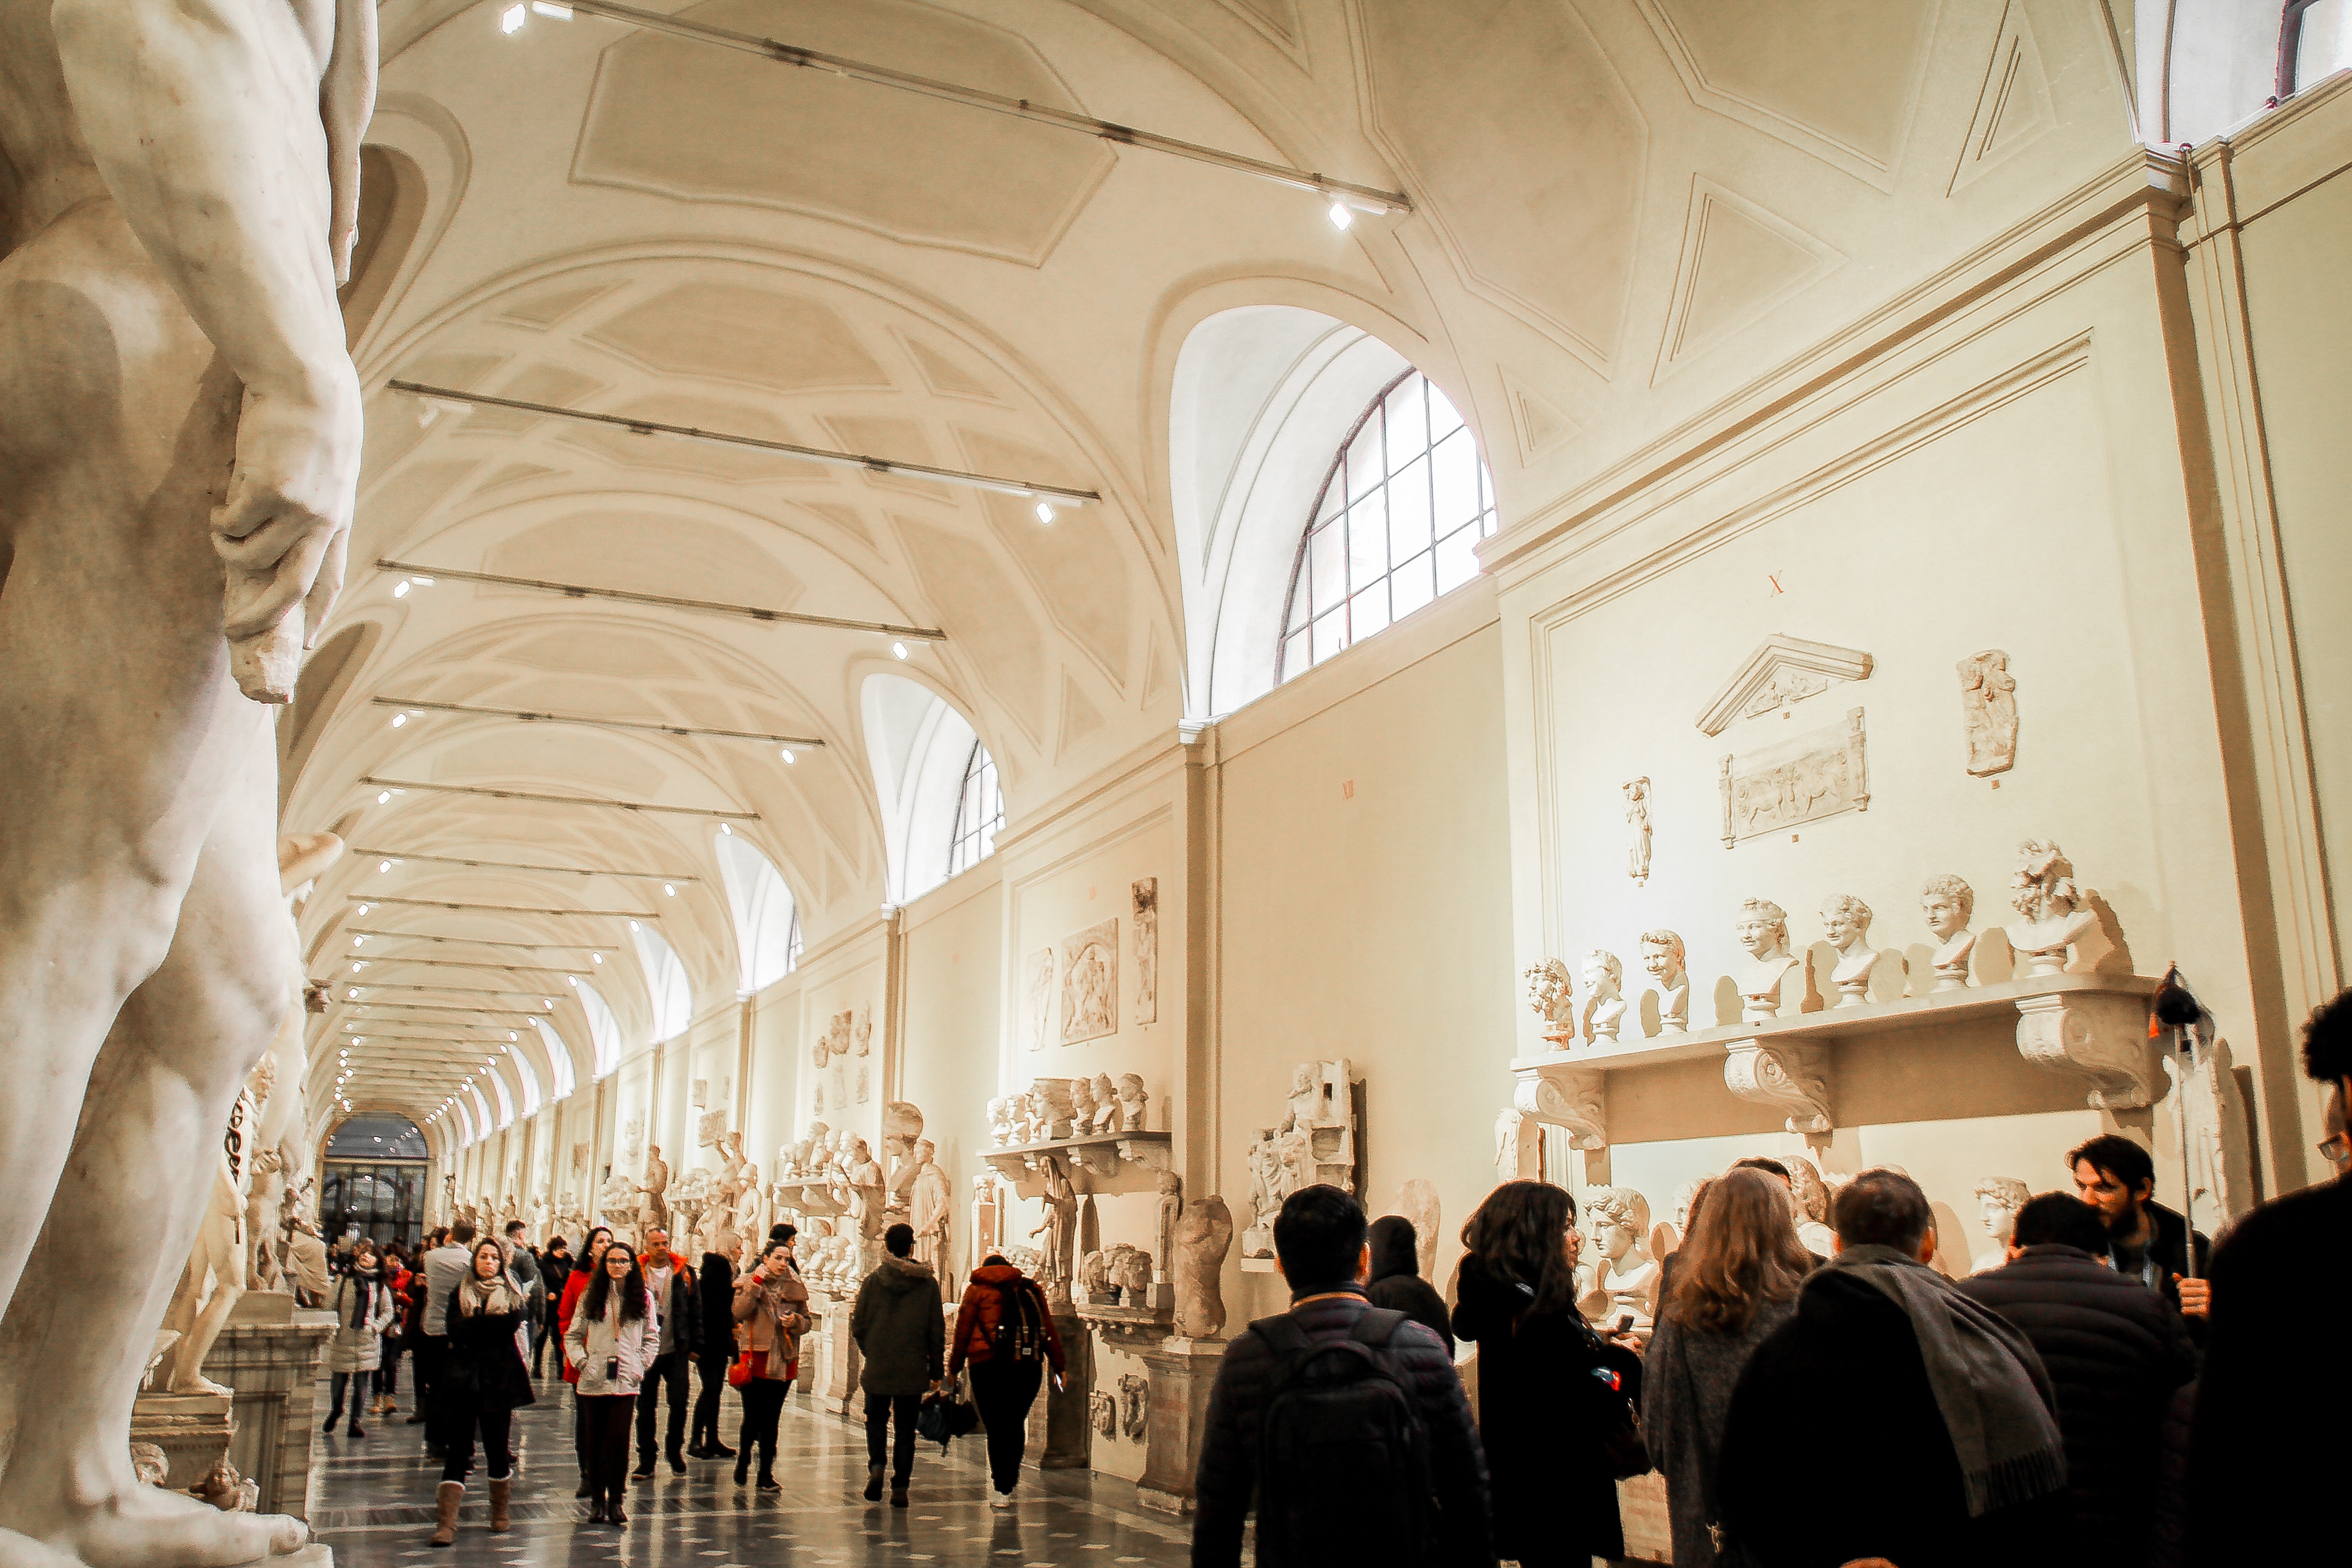
architecture, tourist attraction, building, museum, tourism, stock photography, arch, event, art, interior design, art gallery, visual arts, exhibition, city, history, sculpture, crowd, ceiling